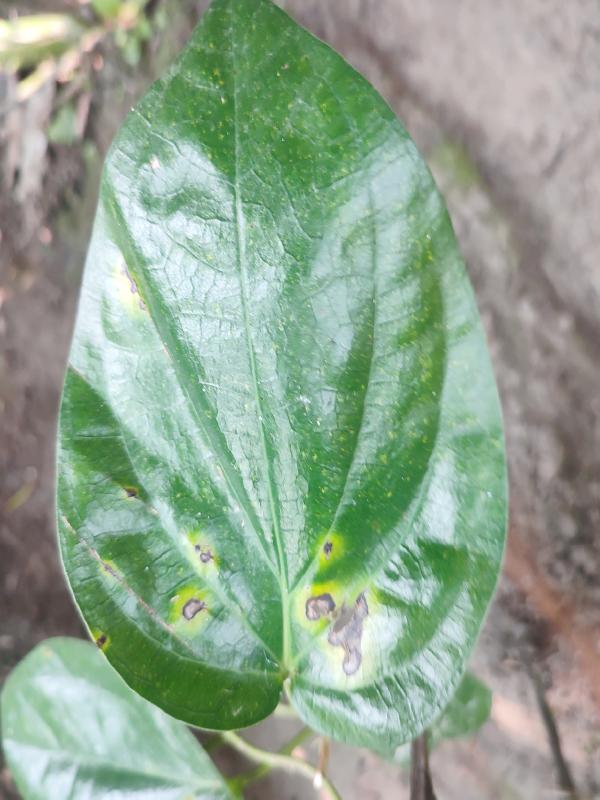
Label: Bacterial_Leaf_Disease